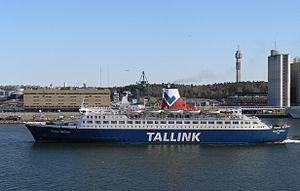
Le MS Vana Tallinn est un ferry de la compagnie estonienne Tallink, opérant sur la route maritime entre Stockholm et Riga. Il a été construit en 1973 par les chantiers Aalborg Skibsværft AS à Ålborg, Danemark.